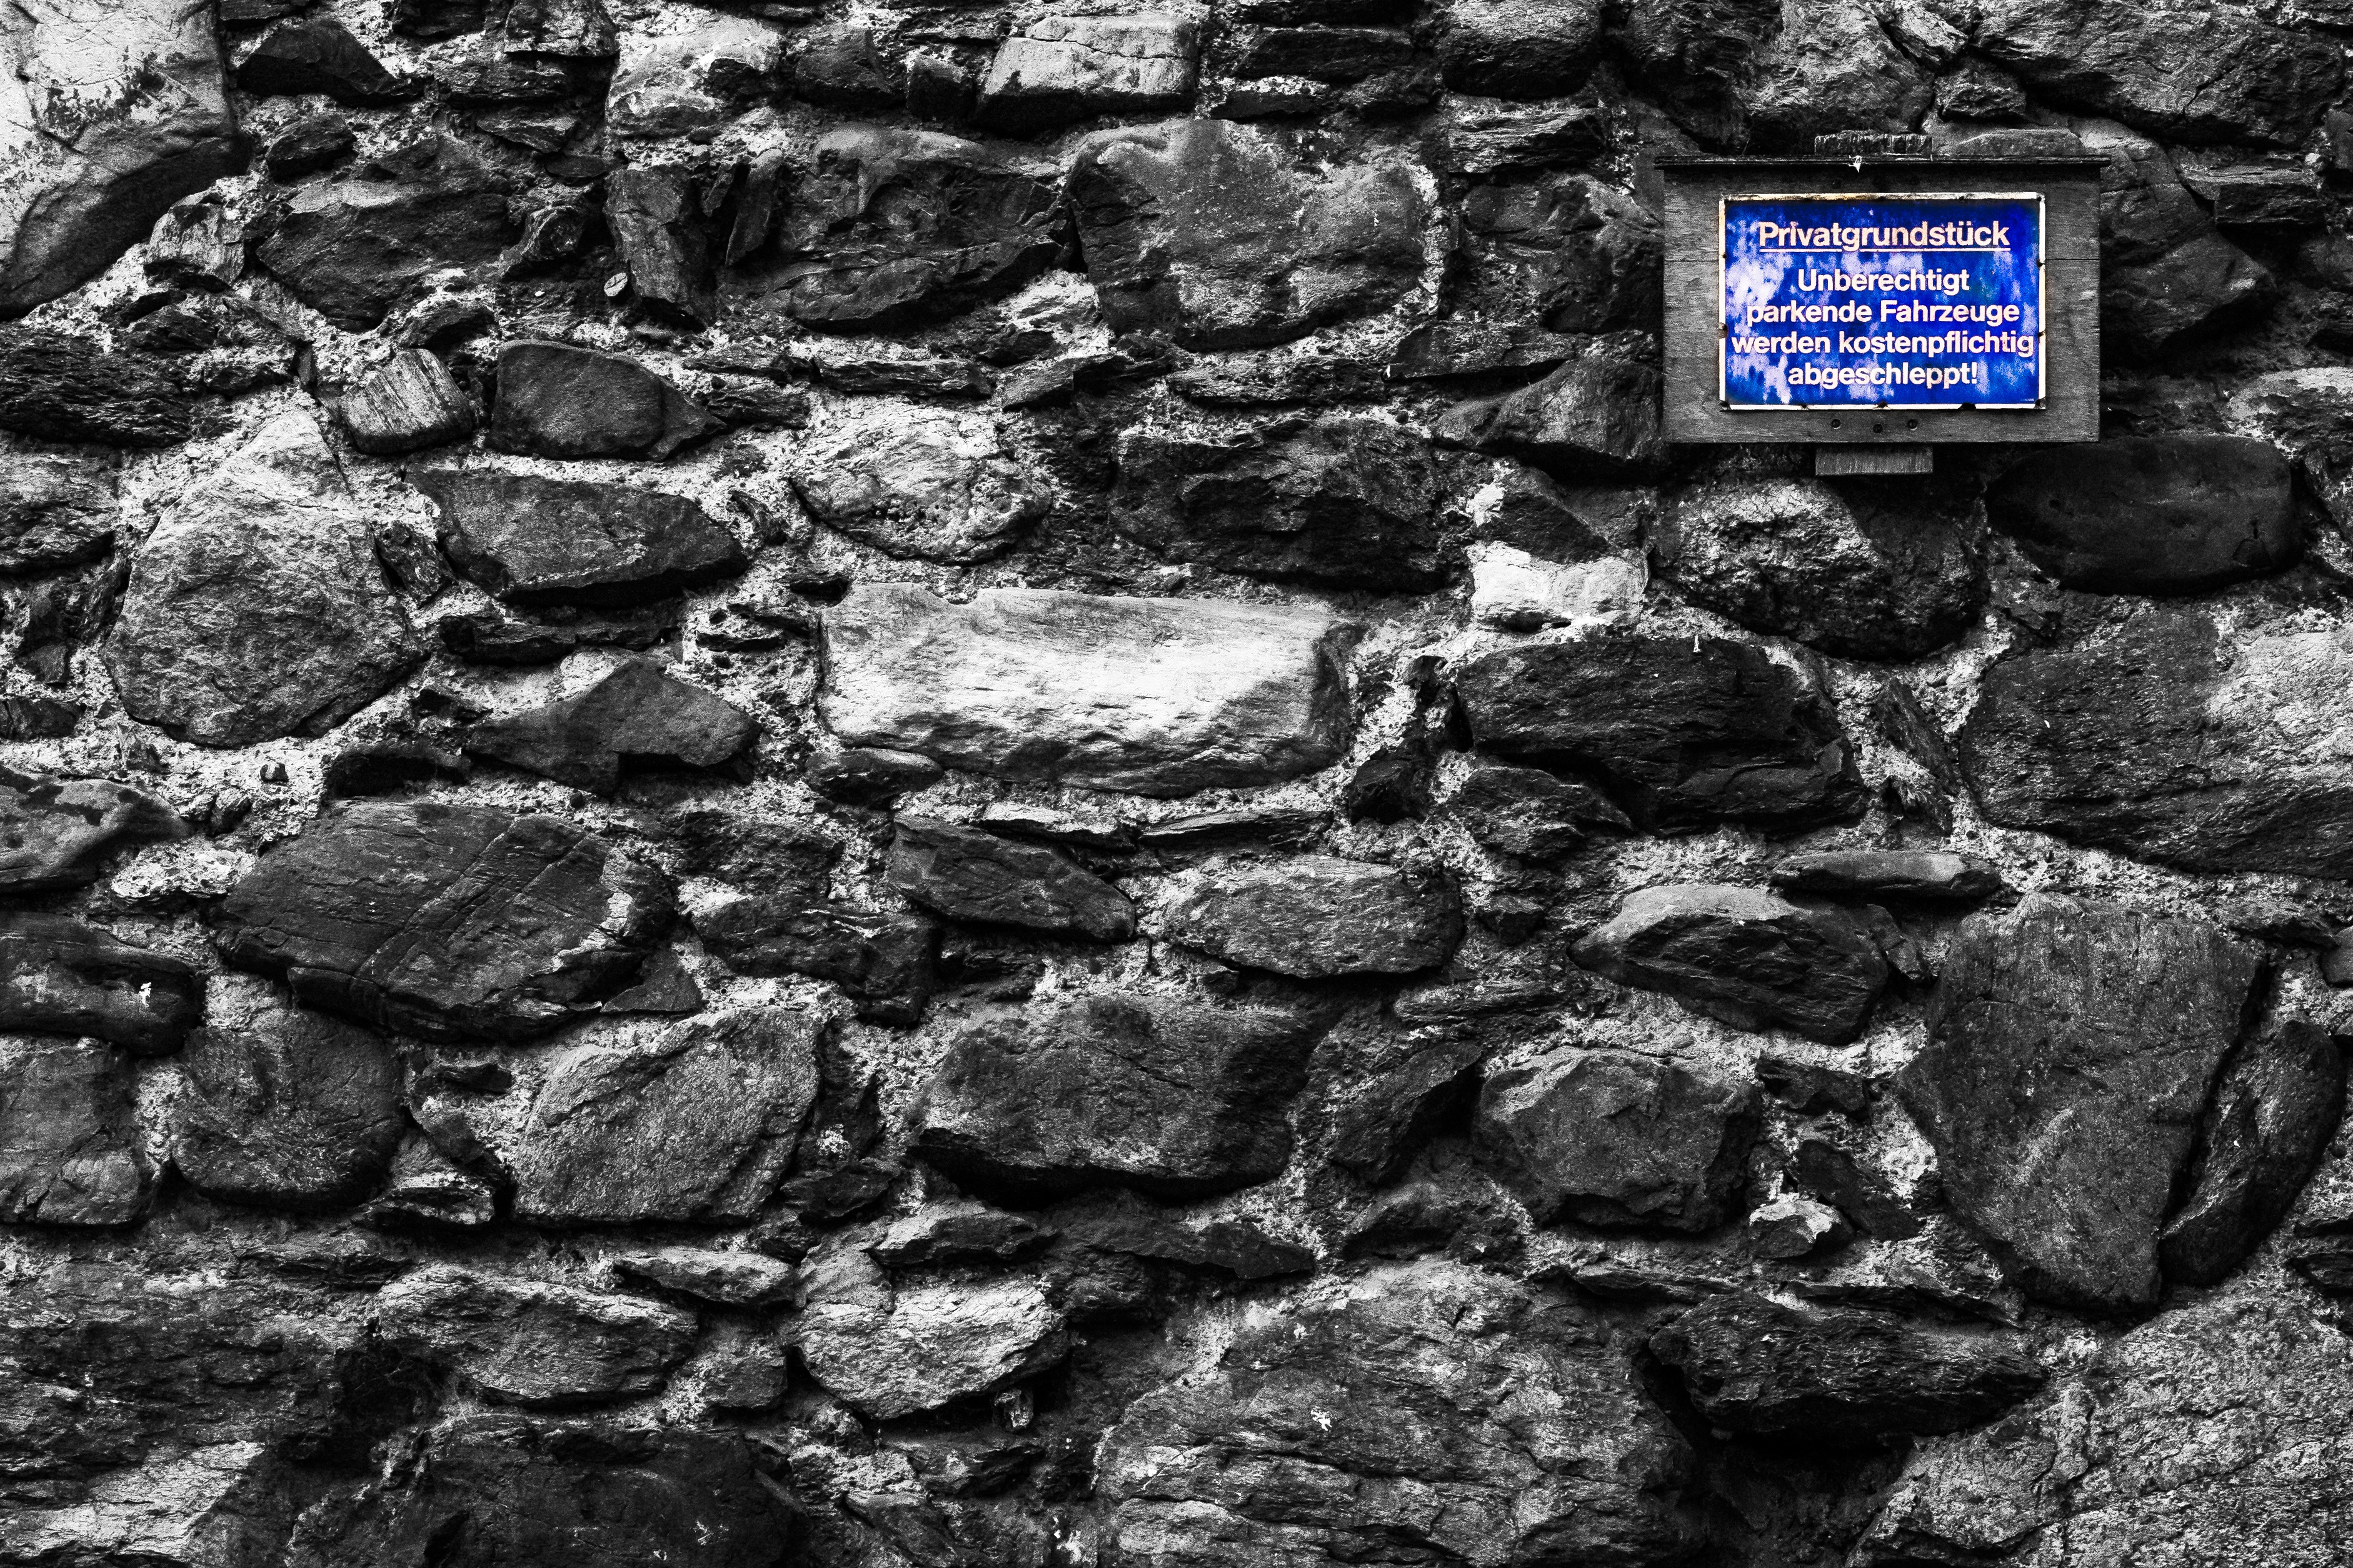
rock, black and white, structure, texture, wall, stone, asphalt, soil, stone wall, black, monochrome, decor, material, background image, rubble, background, geology, boulder, wallpaper, fantasy, mess, backgrounds, monochrome photography